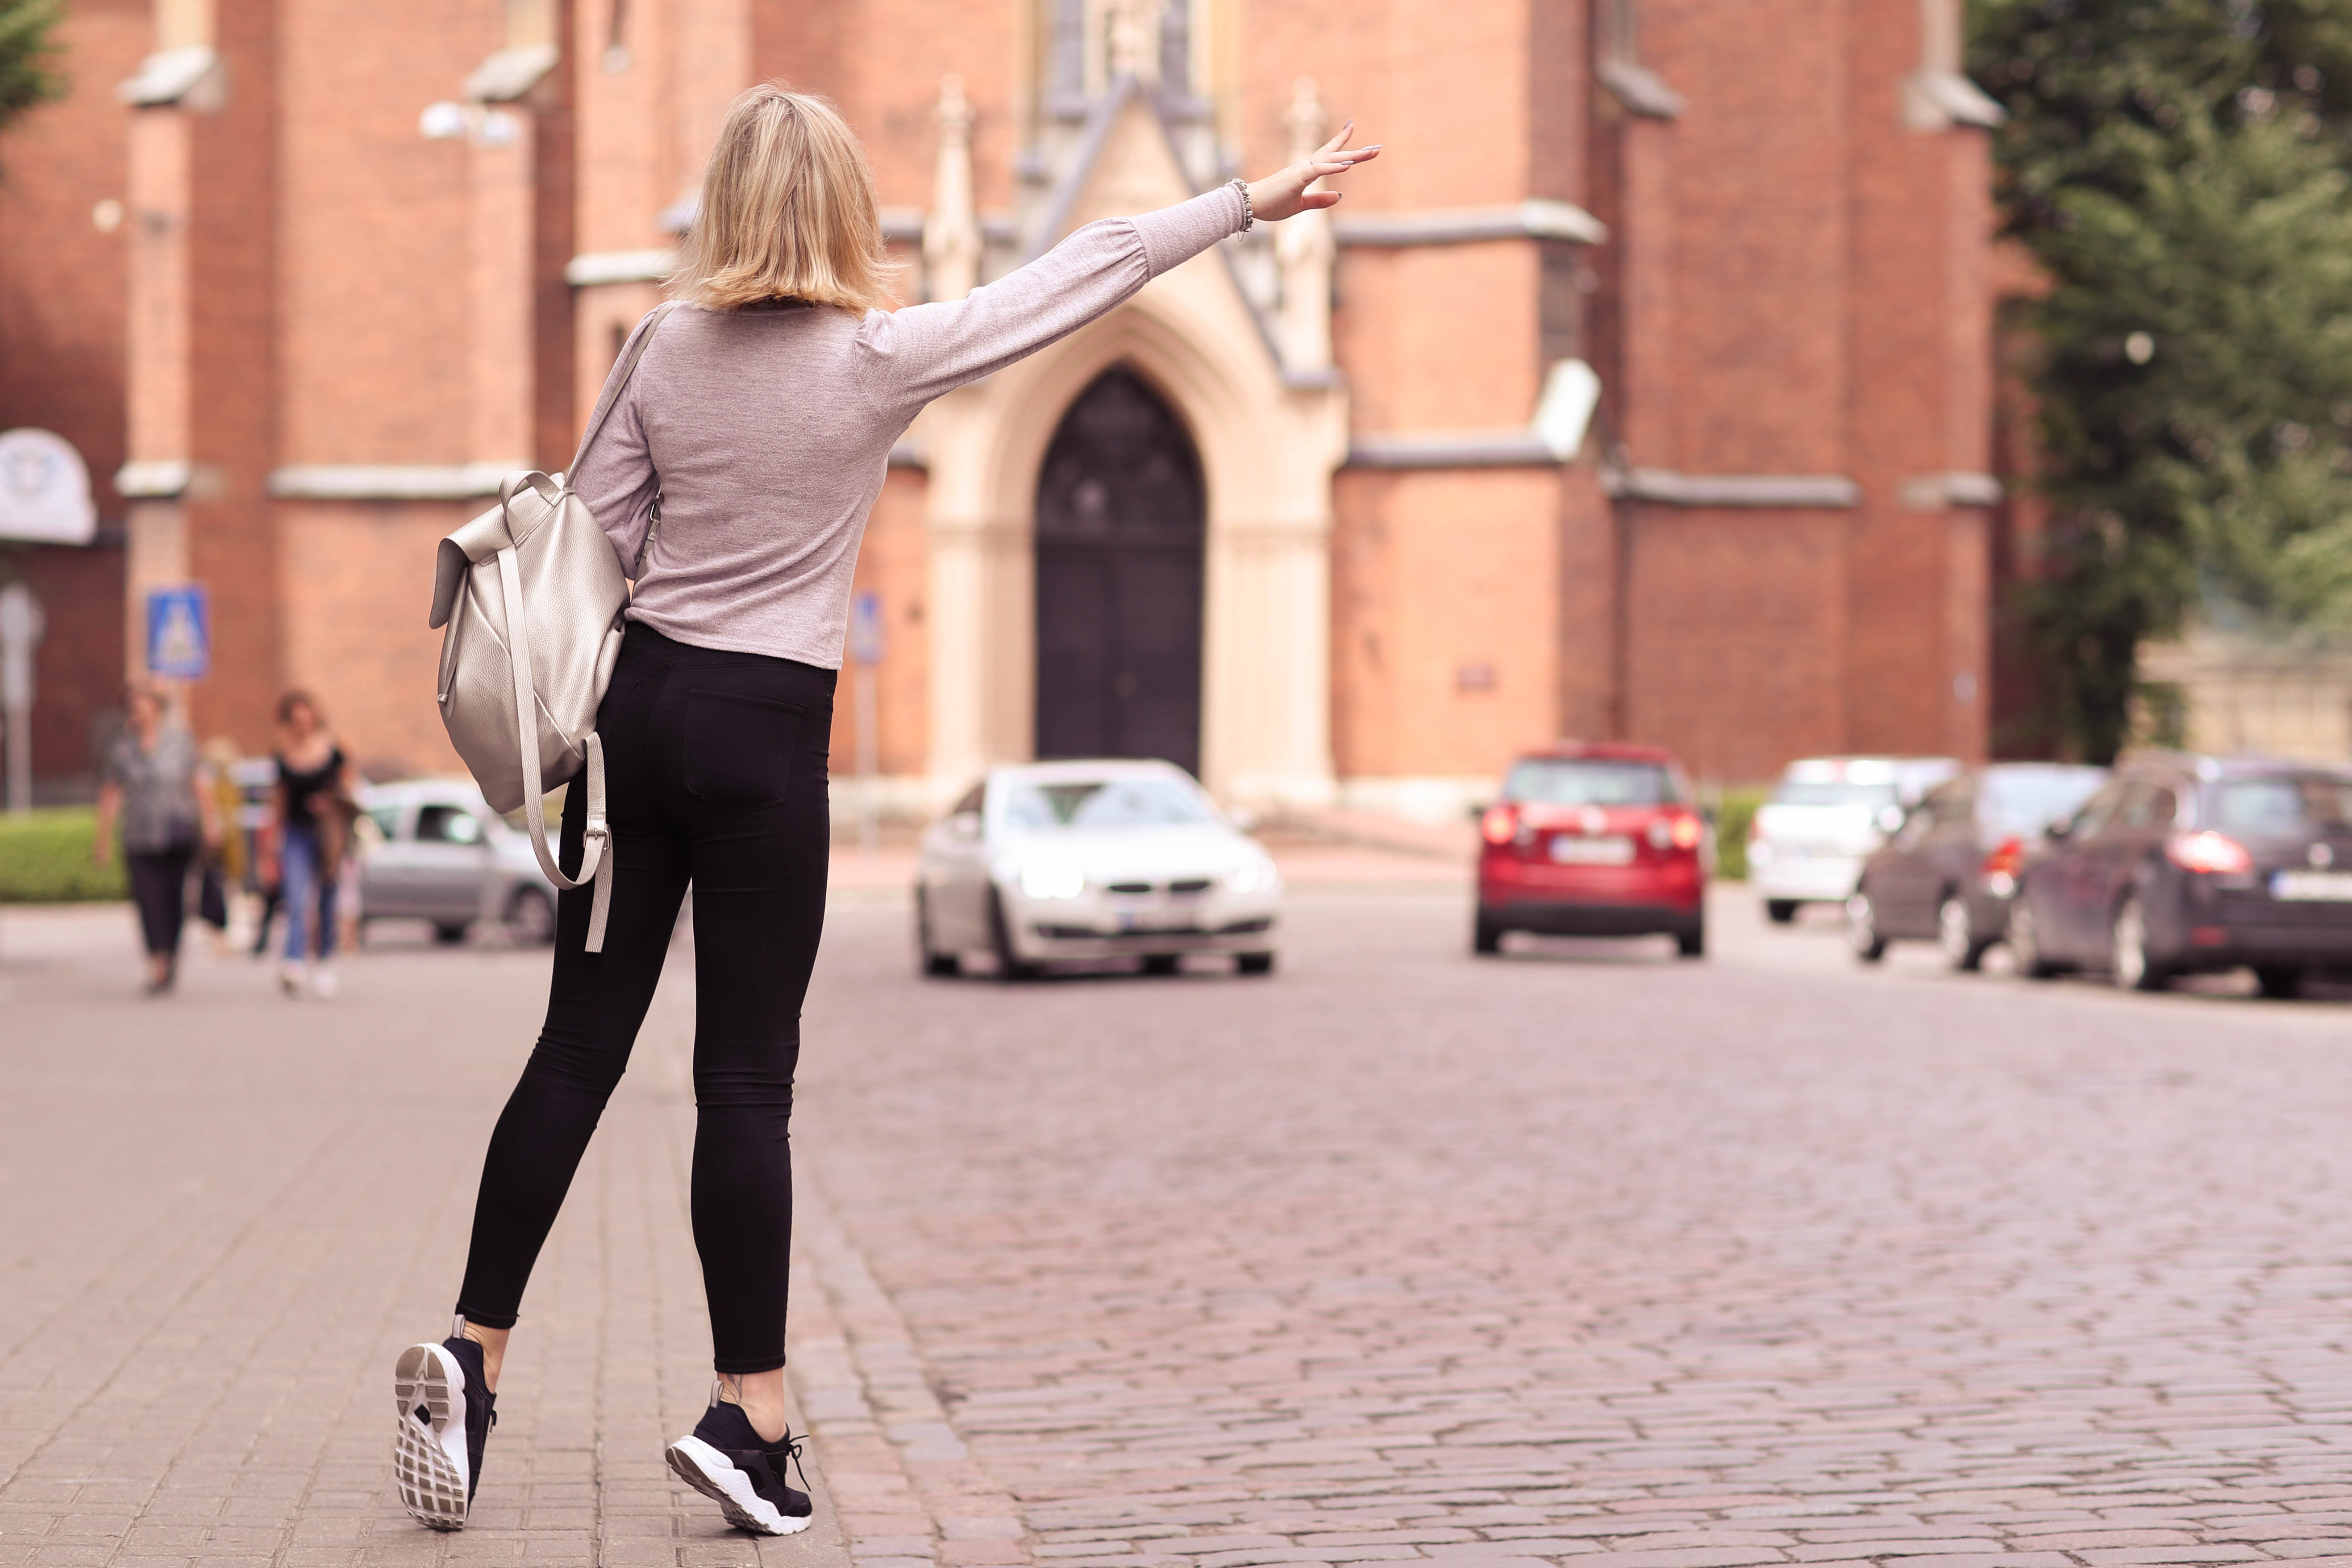
woman, street, girl, city, fashion, young, portrait, people, urban, pretty, attractive, public, summer, business, outdoor, background, casual, clothes, daytime, dress, town, vogue, leisure, outside, spring, youth, lady, businesswoman, businesspeople, trendy, looking, hairstyle, businesslike, day off, blond, teen, teenager, bag, catch, taxi, wave, hand, everyday, pointing, road, street fashion, footwear, standing, jeans, sportswear, trousers, shoe, leg, outerwear, recreation, waist, walking, jacket, tights, leggings, style, fashion accessory, denim, sleeve